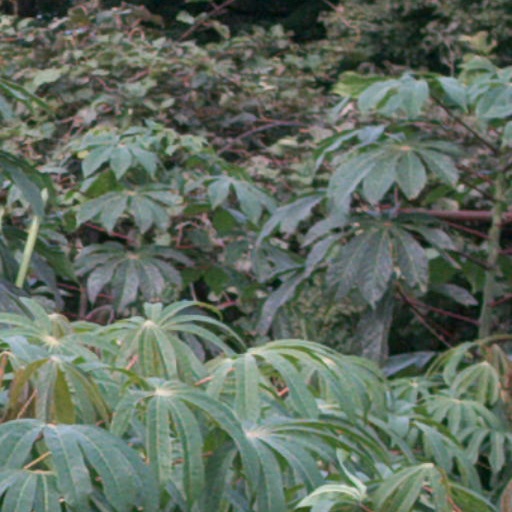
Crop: cassava